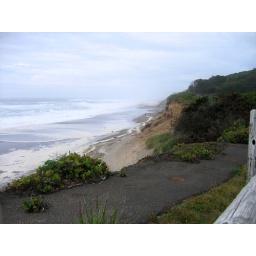
A stop at the beach on our way home from Nat's race in Blodgett, OR.